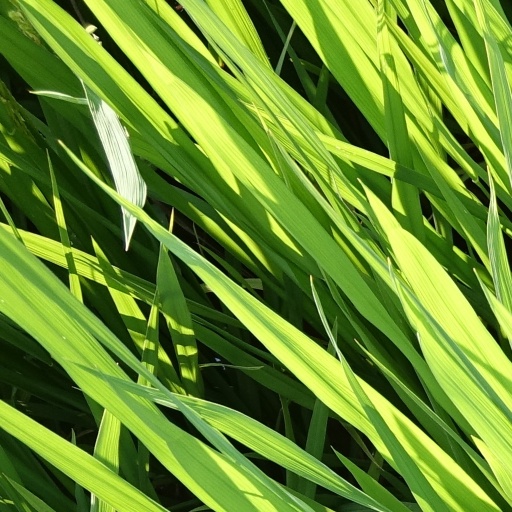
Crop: rice